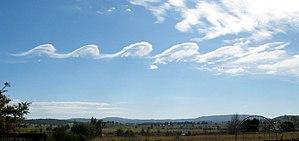
La mécanique des fluides est un domaine de la physique consacré à l’étude du comportement des fluides et des forces internes associées. C’est une branche de la mécanique des milieux continus qui modélise la matière à l’aide de particules assez petites pour relever de l’analyse mathématique mais assez grandes par rapport aux molécules pour être décrites par des fonctions continues.
L’instabilité de Kelvin-Helmholtz est un mouvement ondulatoire en dynamique des fluides qui se forme lorsque deux fluides thermiquement stables sont superposés et se déplacent à des vitesses différentes à leur surface de contact.